Spain and the Holocaust

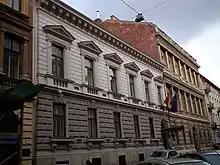
The Spanish Embassy in Budapest, Hungary where Ángel Sanz Briz was posted during the war

Eduardo Propper de Callejón, a Spanish diplomat, issued a number of visas and transit visas to French refugees at Bordeaux over three days in June 1940. He was married to a Jewish woman and apparently decided on his own initiative on the grounds that the Spanish Embassy should not be seen to be less generous than the local Portuguese consulate where Aristides de Sousa Mendes was issuing thousands of visas. It is not known exactly how many individuals received these documents, and the Franco regime destroyed official records at the time in an apparent attempt to cover up his actions; not all the recipients were Jews.